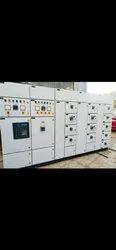
Label: Power_Distribution_Board